Machine taper

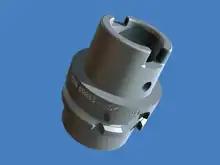
HSK A63 shank

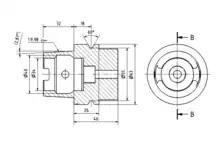
Drawing of HSK A63 shank

HSK toolholders were developed in the early 1990s. HSK stands for ""; German for "hollow shank tapers".